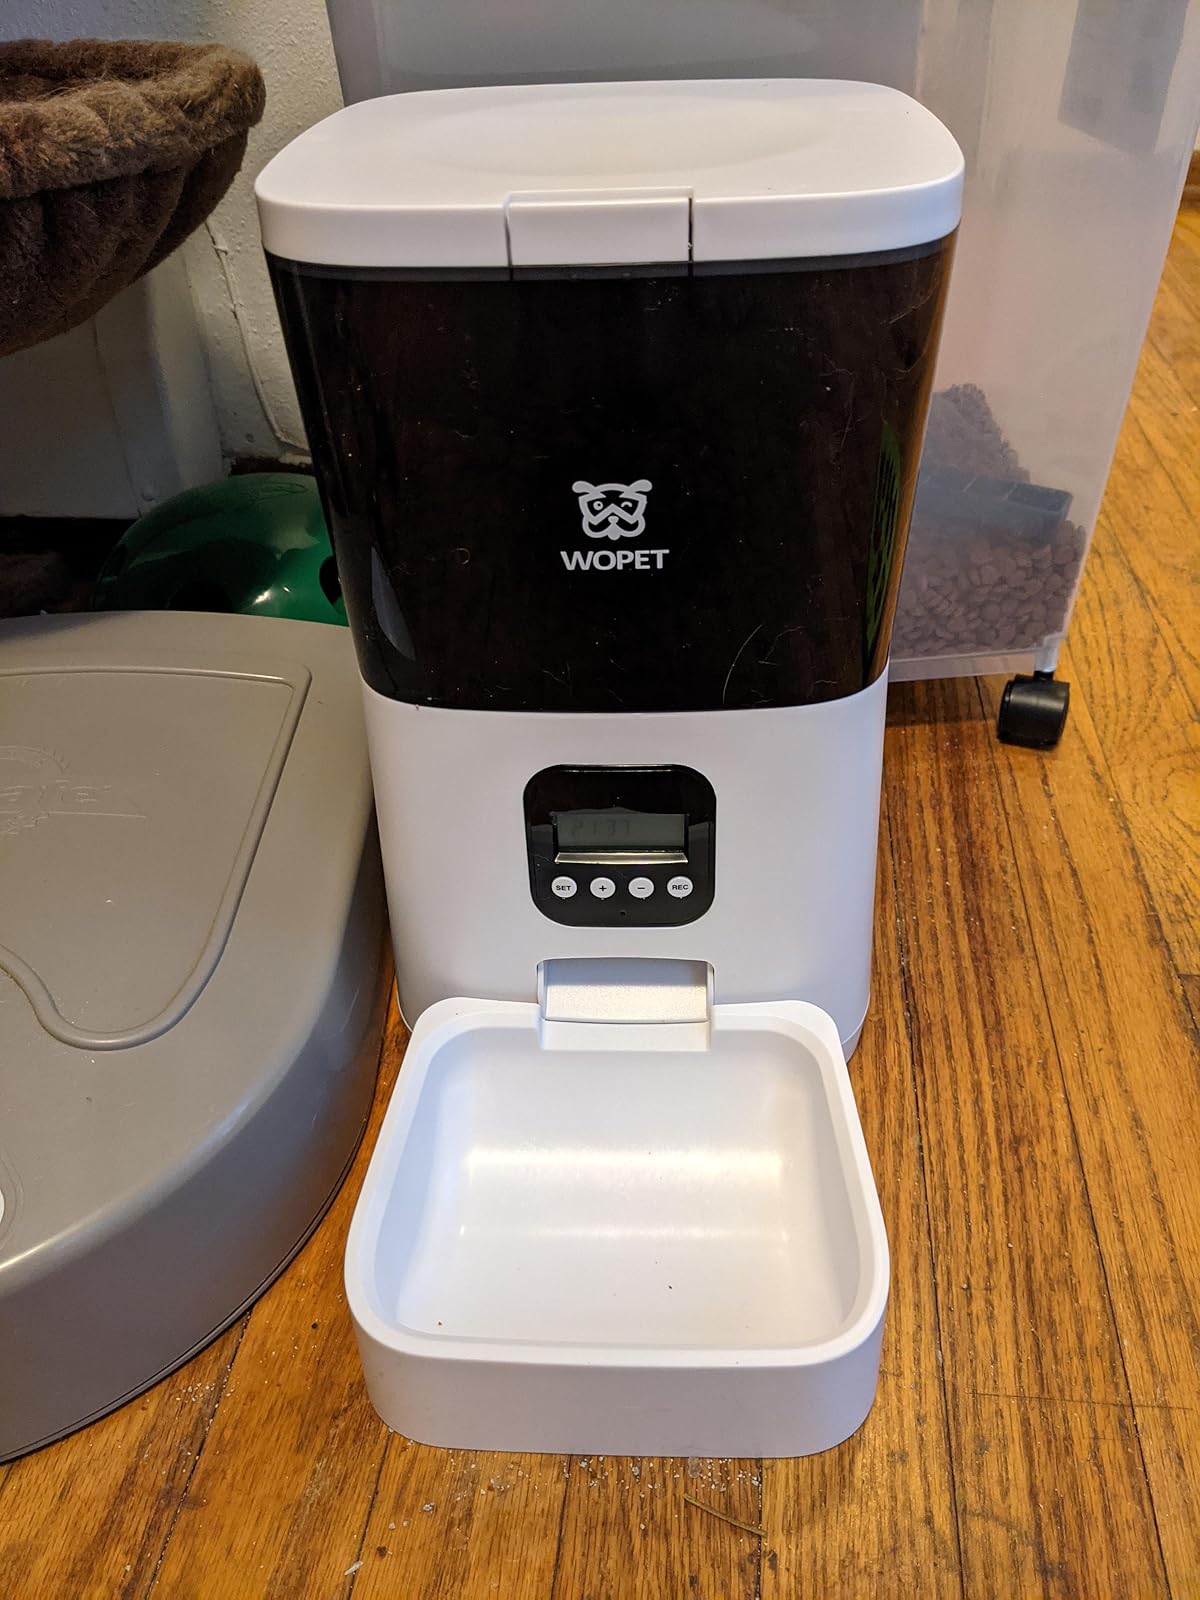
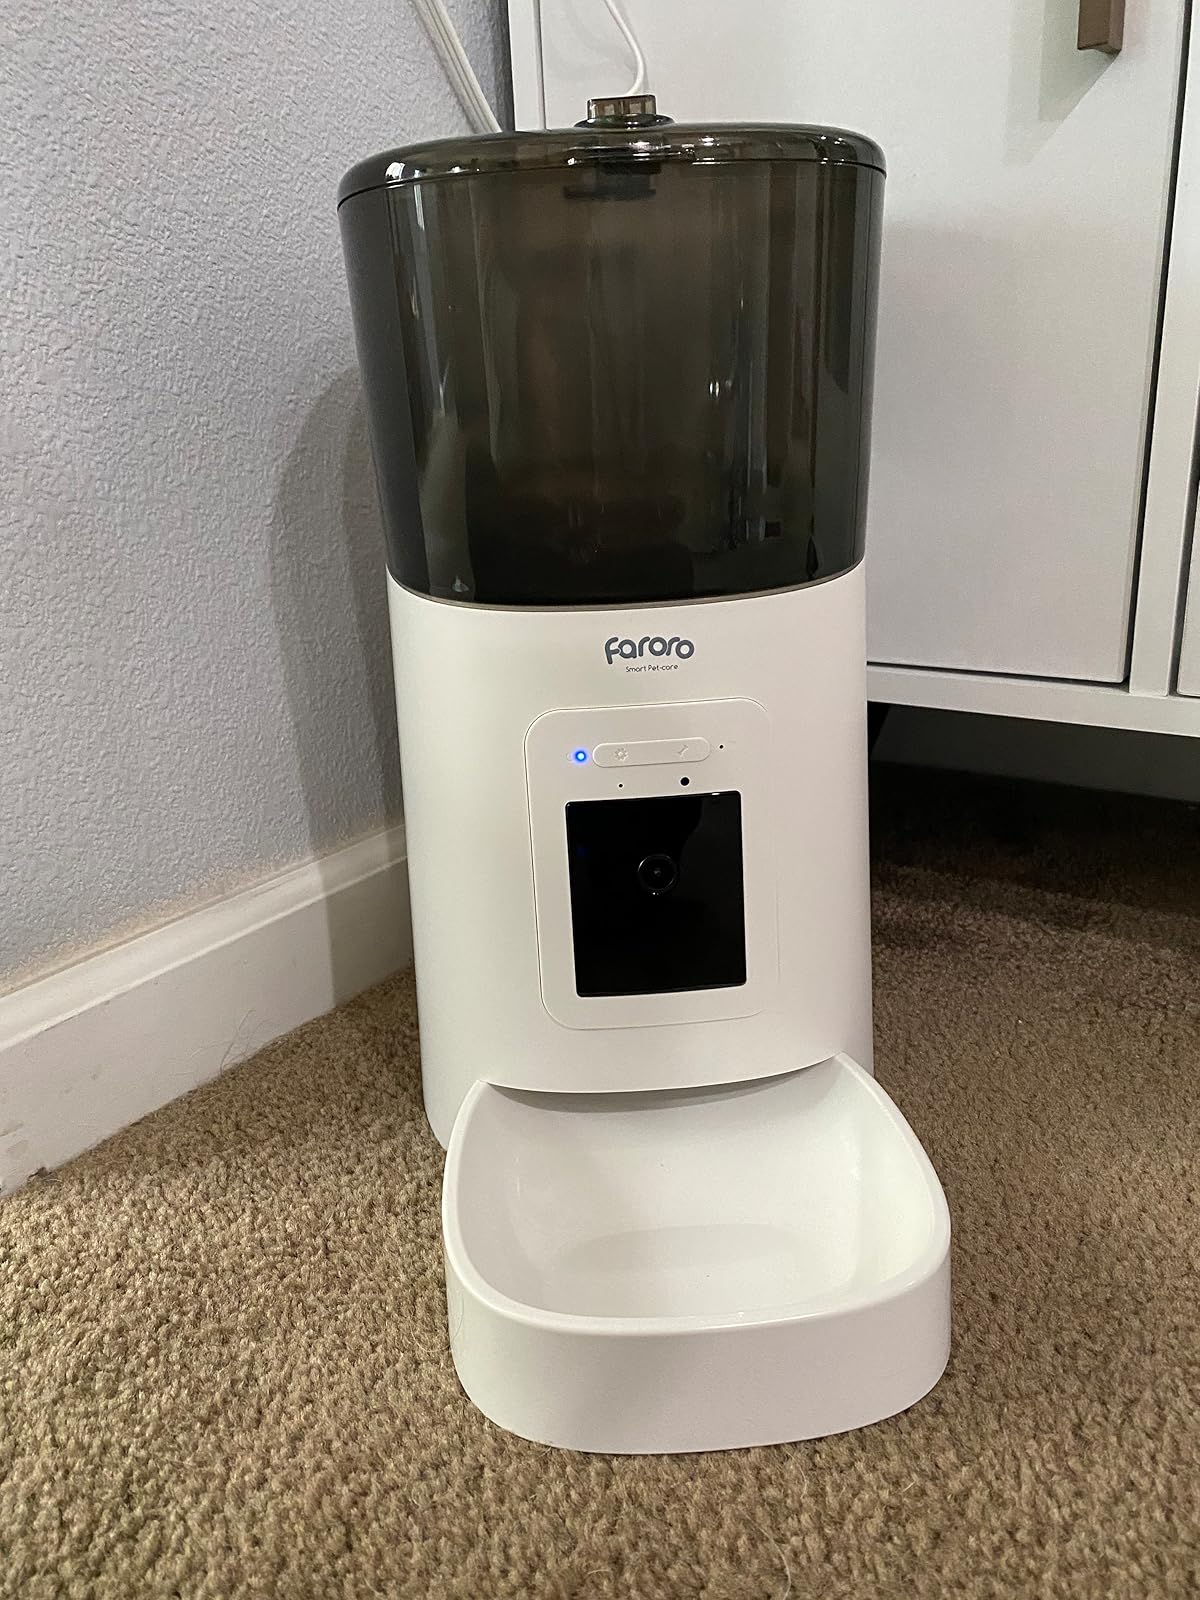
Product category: items_feeder
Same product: no